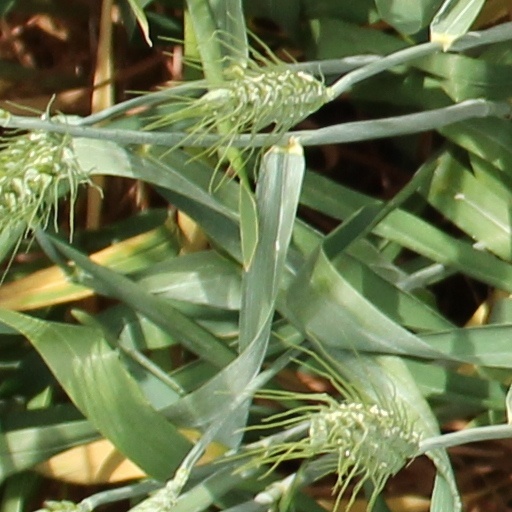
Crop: wheat